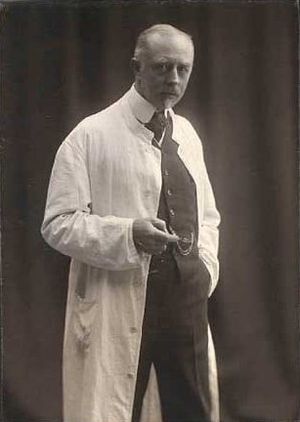
Arnold Krog
Arnold Emil Krog var en dansk arkitekt, maler og professor. Han fik stor indflydelse på dansk porcelæn og kunsthåndværk gennem sin indsats på Den kongelige Porcelænsfabrik.